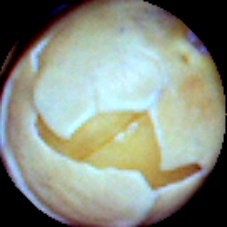
Label: Skin-damaged